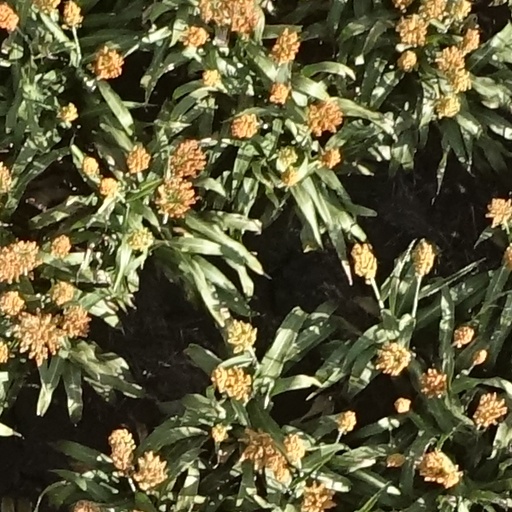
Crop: sorghum